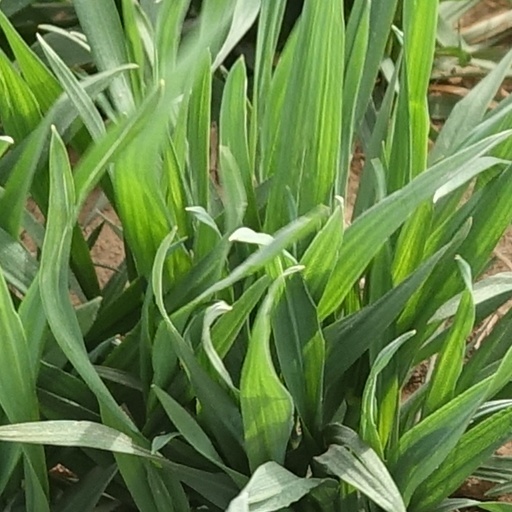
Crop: wheat